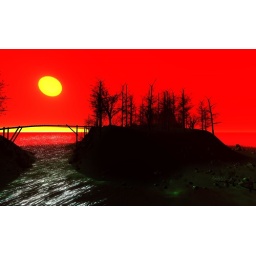
it's like castle rock all over again :D